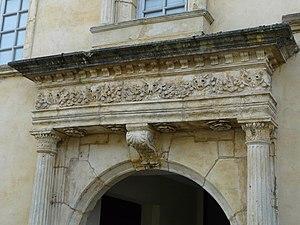
Sculptures de bucranes et de feuillages, linteau de la porte du bâtiment de l'institution Sévigné, côté boulevard Rodolphe-de-Turenne, Beaulieu-sur-Dordogne, Corrèze, France.
Un bucrane désigne un ornement gravé, un mufle représentant le crâne d'un bœuf dont les cornes sont enguirlandées de feuillages. Si on retrouve le bucrane comme ornement de frises dans les ordres grecs, il constitue un des ornements canoniques de l’ordre dorique depuis la Renaissance et est placé ordinairement dans les métopes, ou intervalles qui séparent deux triglyphes. Sa signification est censée rappeler les victimes offertes en sacrifice aux dieux. Il était encore beaucoup utilisé à la Renaissance.